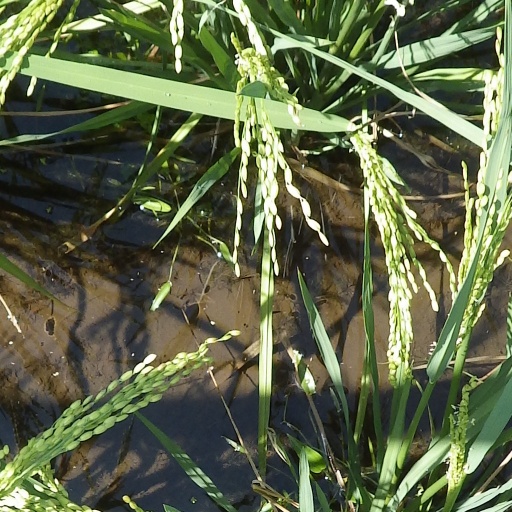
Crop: rice